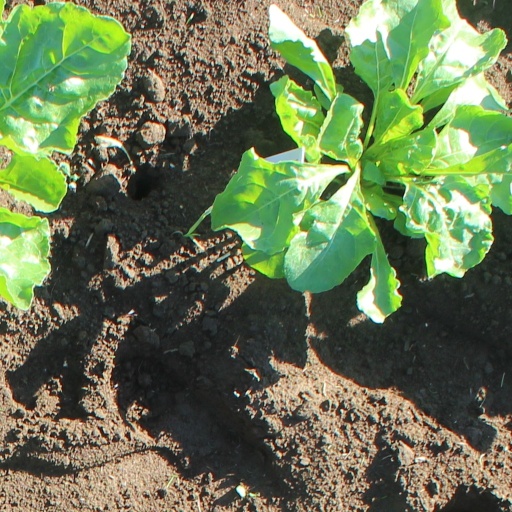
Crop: sugar beet